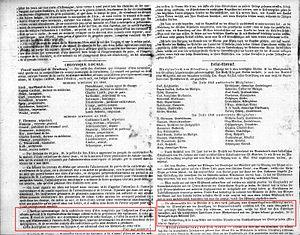
Extrait de la seconde page du courrier du Bas-Rhin du 2 juillet 1843.
L'Horloge astronomique de la Cathédrale Notre-Dame de Strasbourg est un chef-d'œuvre de la Renaissance, considéré à l'époque comme faisant partie des sept merveilles de l'Allemagne. Elle est classée monument historique depuis le 15 avril 1987.